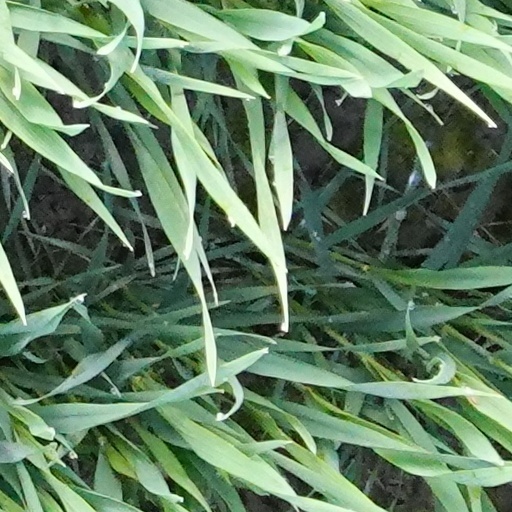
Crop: wheat